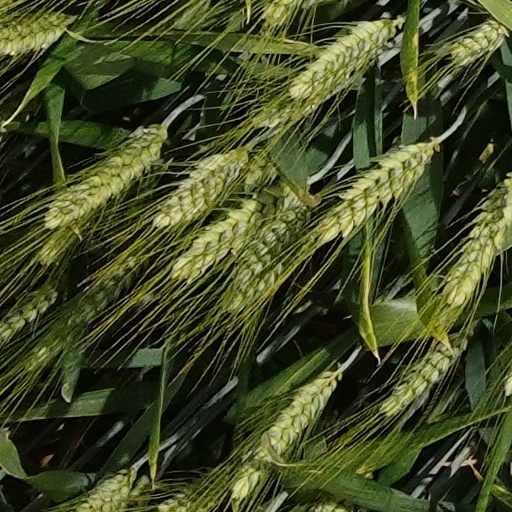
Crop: wheat